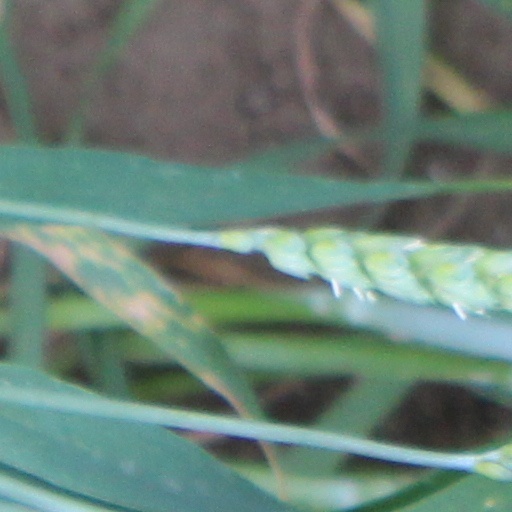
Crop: wheat